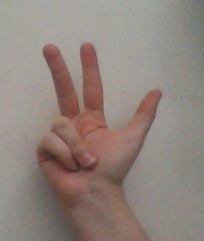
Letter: al